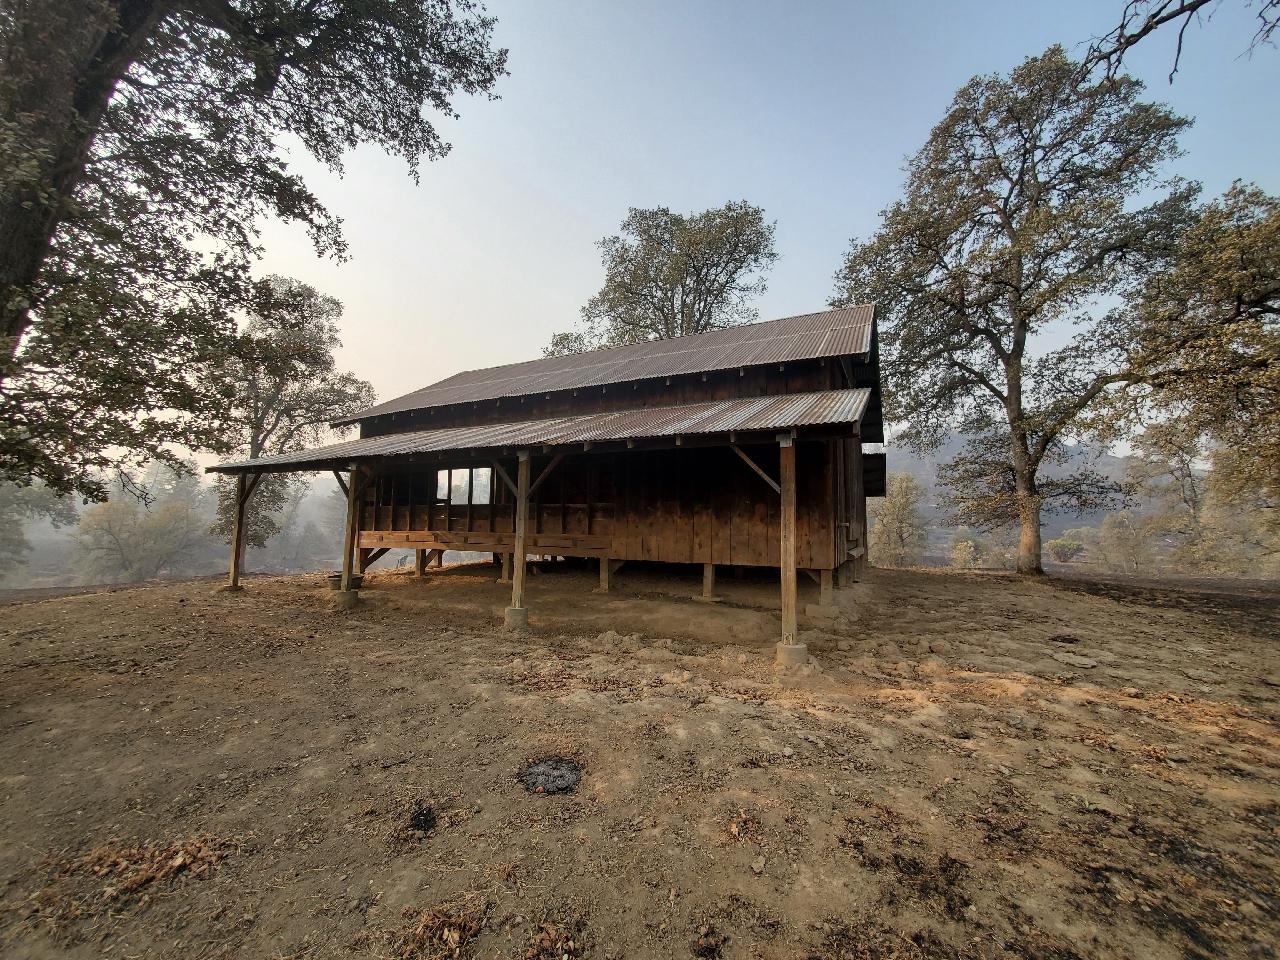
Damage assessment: no_damage